Answer in natural language. How many Paintings are visible in the scene? Choose between the following options: 5, 2, 0, 4 or 3
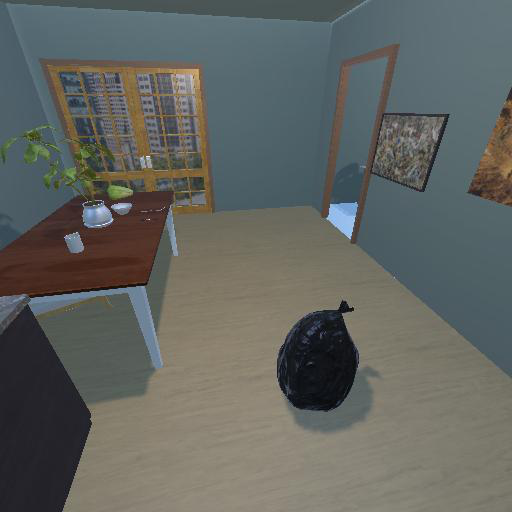
<answer>2</answer>